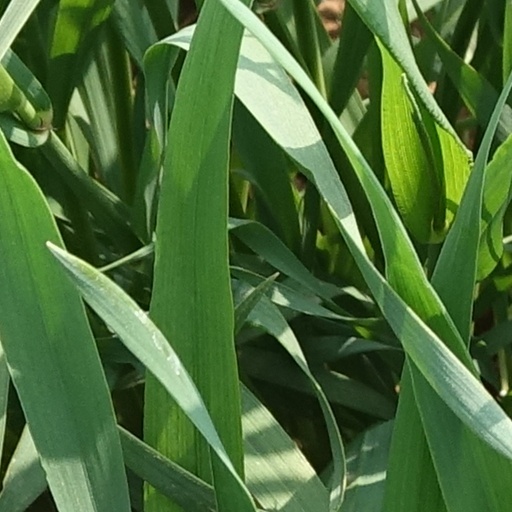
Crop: wheat